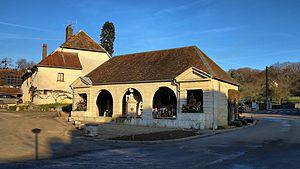
La fontaine-lavoir-abreuvoir
Chaux-la-Lotière est une commune française située dans le département de la Haute-Saône en région Bourgogne-Franche-Comté.